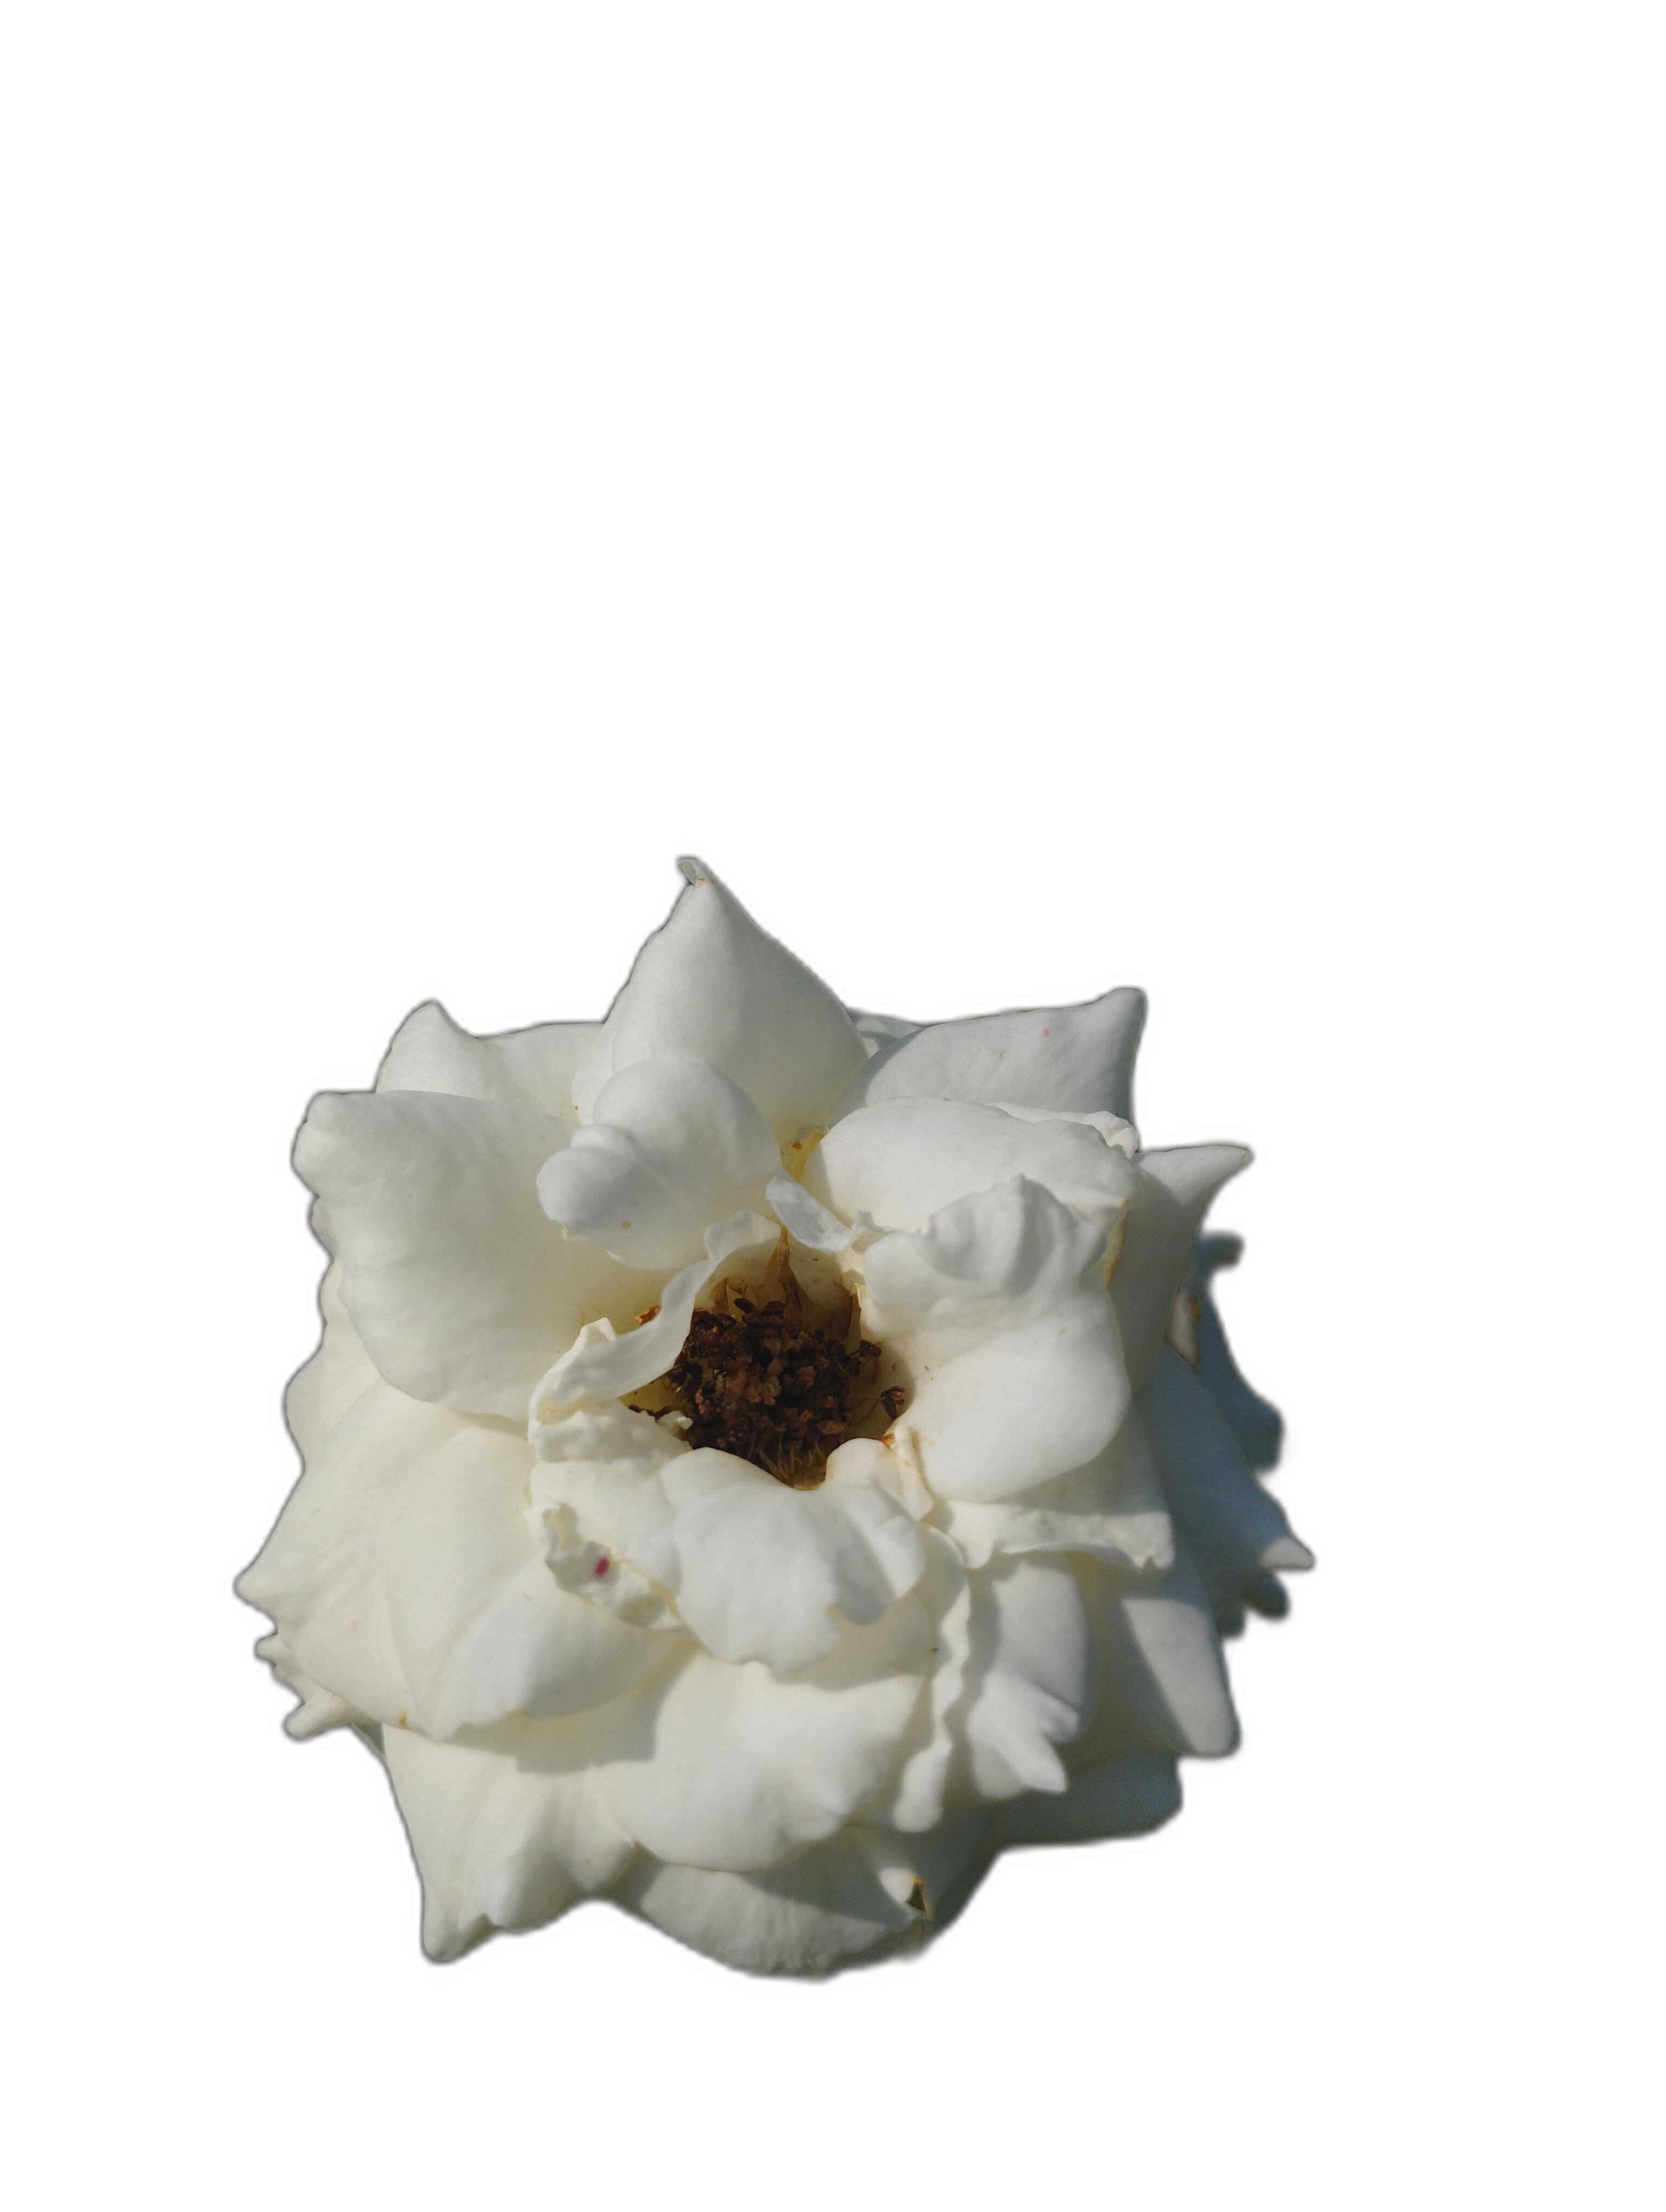
Label: Rose